Battle of Nitzanim

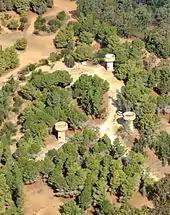
Hill 69

Three men managed to escape from Nitzanim during the day. They hid until nightfall and then infiltrated through the Egyptian lines until they reached the Givati outposts. They were not aware that Nitzanim had surrendered and the only information about it was received from Egyptian broadcasts, so the Givati commander Shimon Avidan found that out only that evening. Despite the fall of Nitzanim, he decided to attack on the night of June 7–8, as planned. One company took Hill 69 and positions to threaten the Egyptian lines at Isdud and prepared to recapture Nitzanim. Meanwhile, another, unsuccessful, attack was carried out against Isdud. Hill 69 was considered tactically important as an obstacle on the road to Isdud in face of the imminent truce.